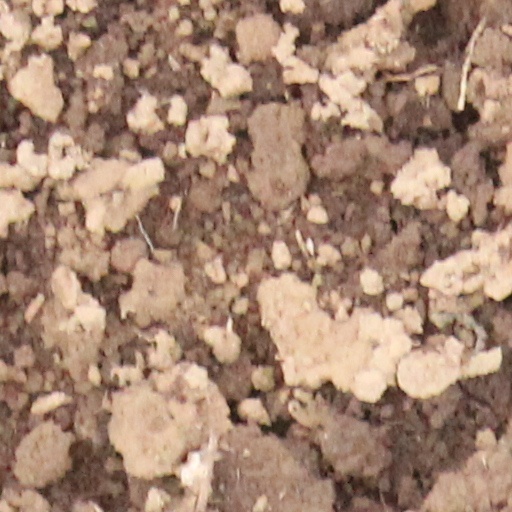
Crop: wheat